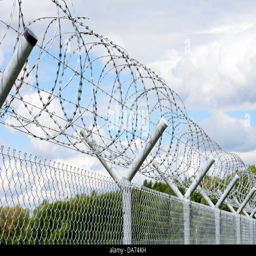
security with a barbed wire fence